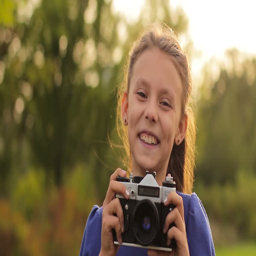
cheerful little girl with a camera in hands .